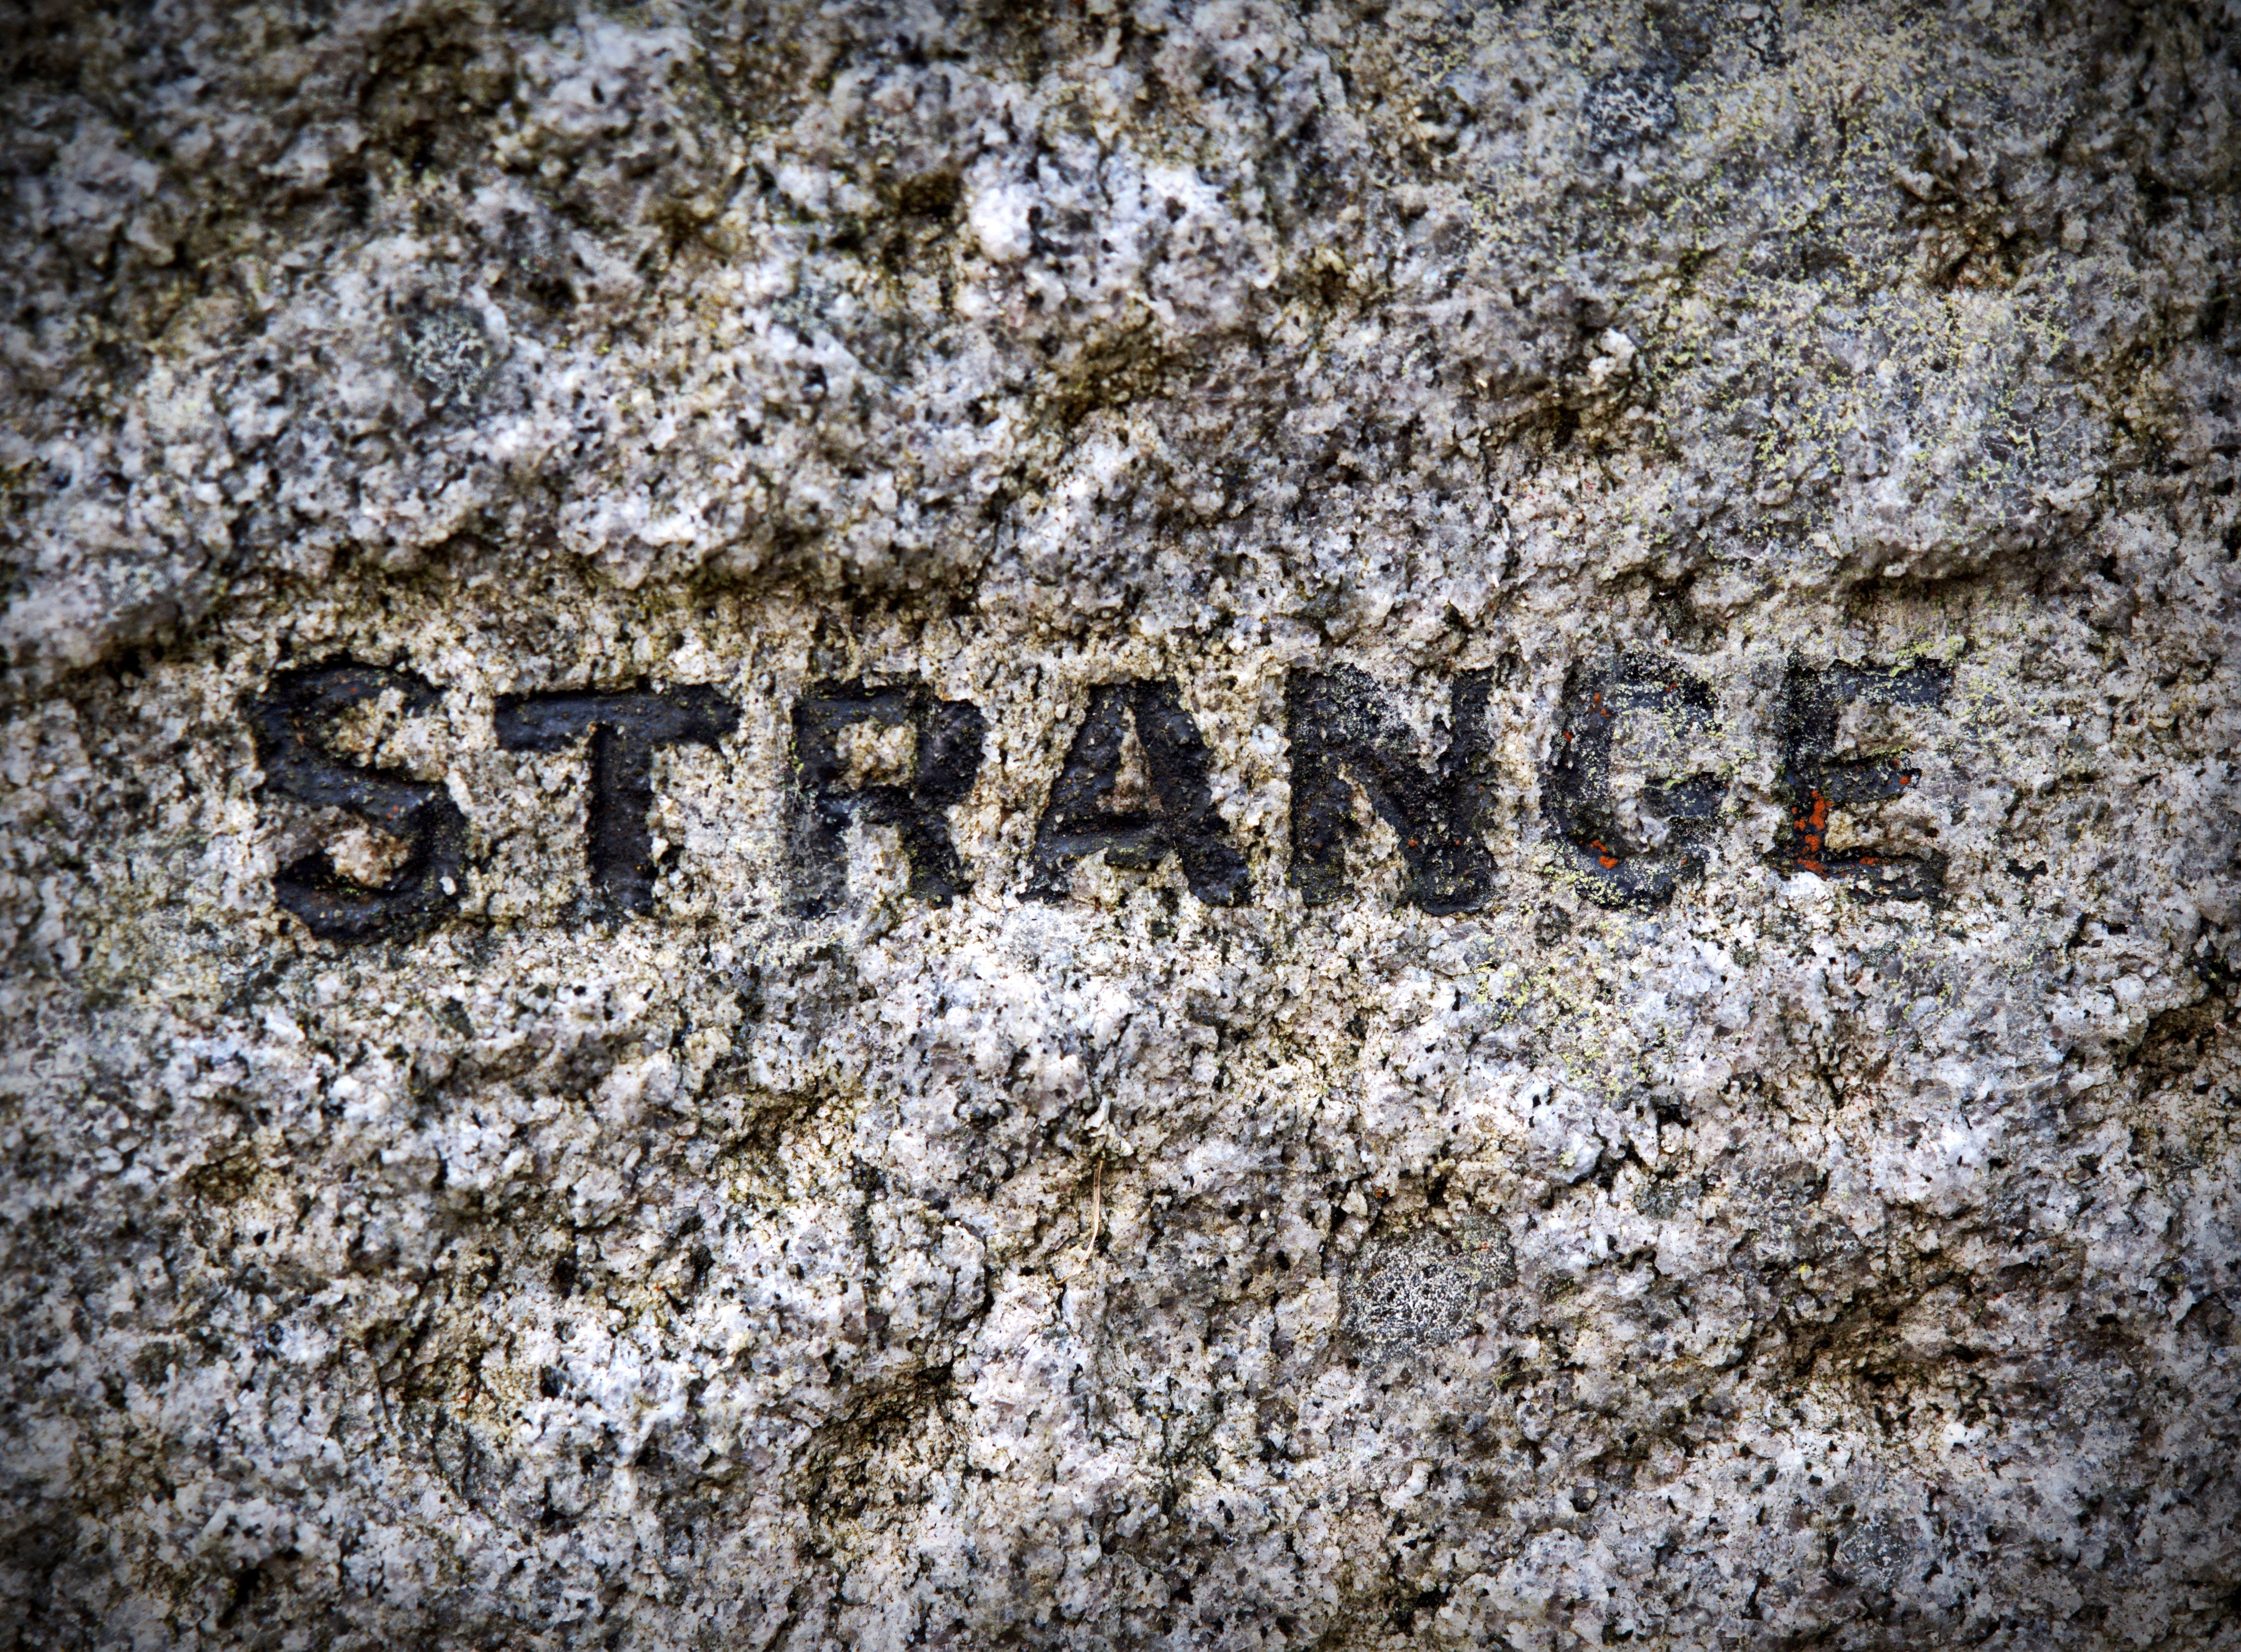
rock, texture, flower, frost, wall, stone, material, grave, memorial, geology, gravestone, inscription, weird, strange, letters, unusual, name, ancient history